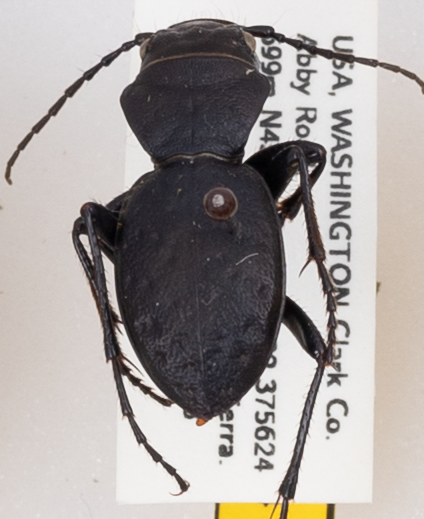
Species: Omus dejeanii
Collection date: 2019-05-28
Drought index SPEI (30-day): -1.28
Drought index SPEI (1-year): -2.09
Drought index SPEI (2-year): -2.09